Les Compagnons de la chanson

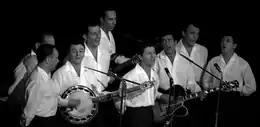
Les Compagnons de la chanson on stage during the Night of the Foreign Legion at the Théâtre du Capitole, Toulouse, France, 2 June 1965

They appeared in the 1948 film with Piaf, "Neuf Garçons, un cœur". They also performed in the operetta "Minnie Moustache" in 1956 written by group member Jean Broussolle and Georges van Parys.